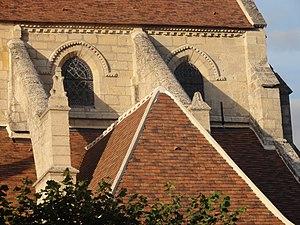
Chœur, parties hautes côté sud.
L'église Saint-Pierre-et-Saint-Paul est une église catholique paroissiale située à Précy-sur-Oise, dans l'Oise, en France. Ce n'est certainement pas la première église de Précy. Sa partie la plus ancienne, le chœur, remonte à la fin du XIIᵉ siècle, et est de style gothique primitif. Le chevet plat se remarque par une composition particulièrement bien équilibrée, et à l'intérieur, le chœur est traité avec un raffinement exceptionnel. Les élévations latérales et la sculpture des chapiteaux sont influencés par la première cathédrale Notre-Dame de Paris. La nef, qui est aussi large et aussi élevé que le chœur, a été reconstruite sous le seigneur Louis de Saint-Gelais à partir de 1570. Le style est gothique flamboyant, alors que la Renaissance arrive déjà à son apogée. Sur le plan architectural, la nef est beaucoup moins remarquable, mais elle harmonise bien avec le chœur. Le clocher comporte des éléments des deux campagnes de construction, et il a été exhaussé au XVIIIᵉ siècle. Les deux portails de l'église ont été refaits au dernier quart du XIXᵉ siècle.